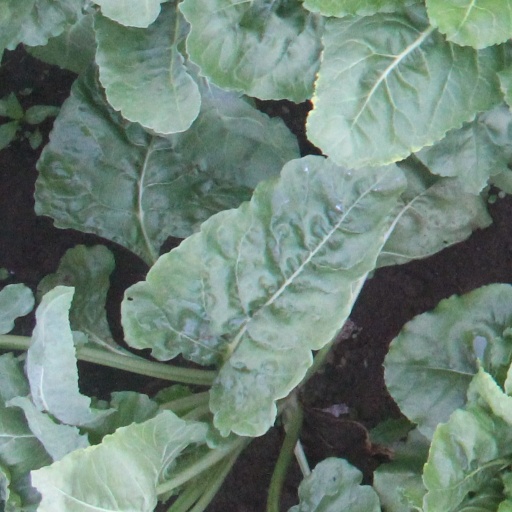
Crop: sugar beet